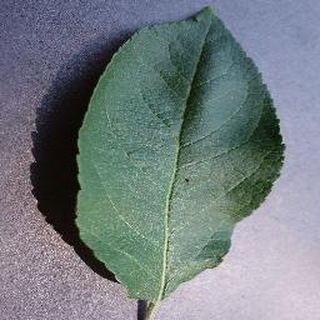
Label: healthy_apple